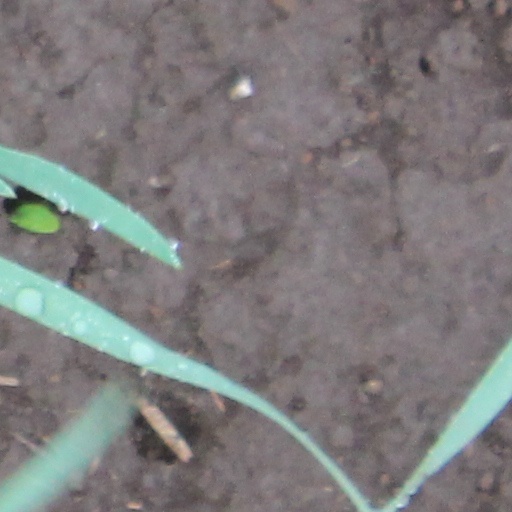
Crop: wheat